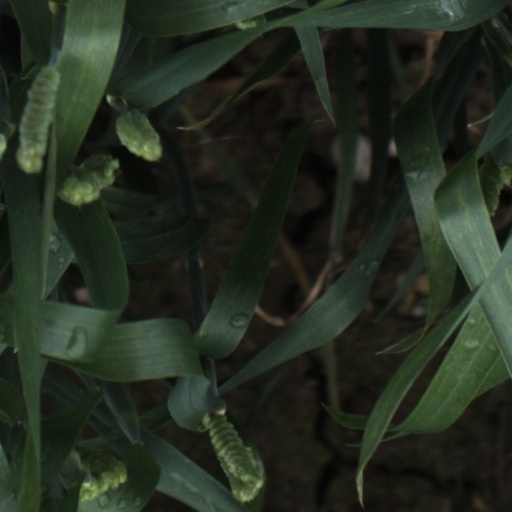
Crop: wheat